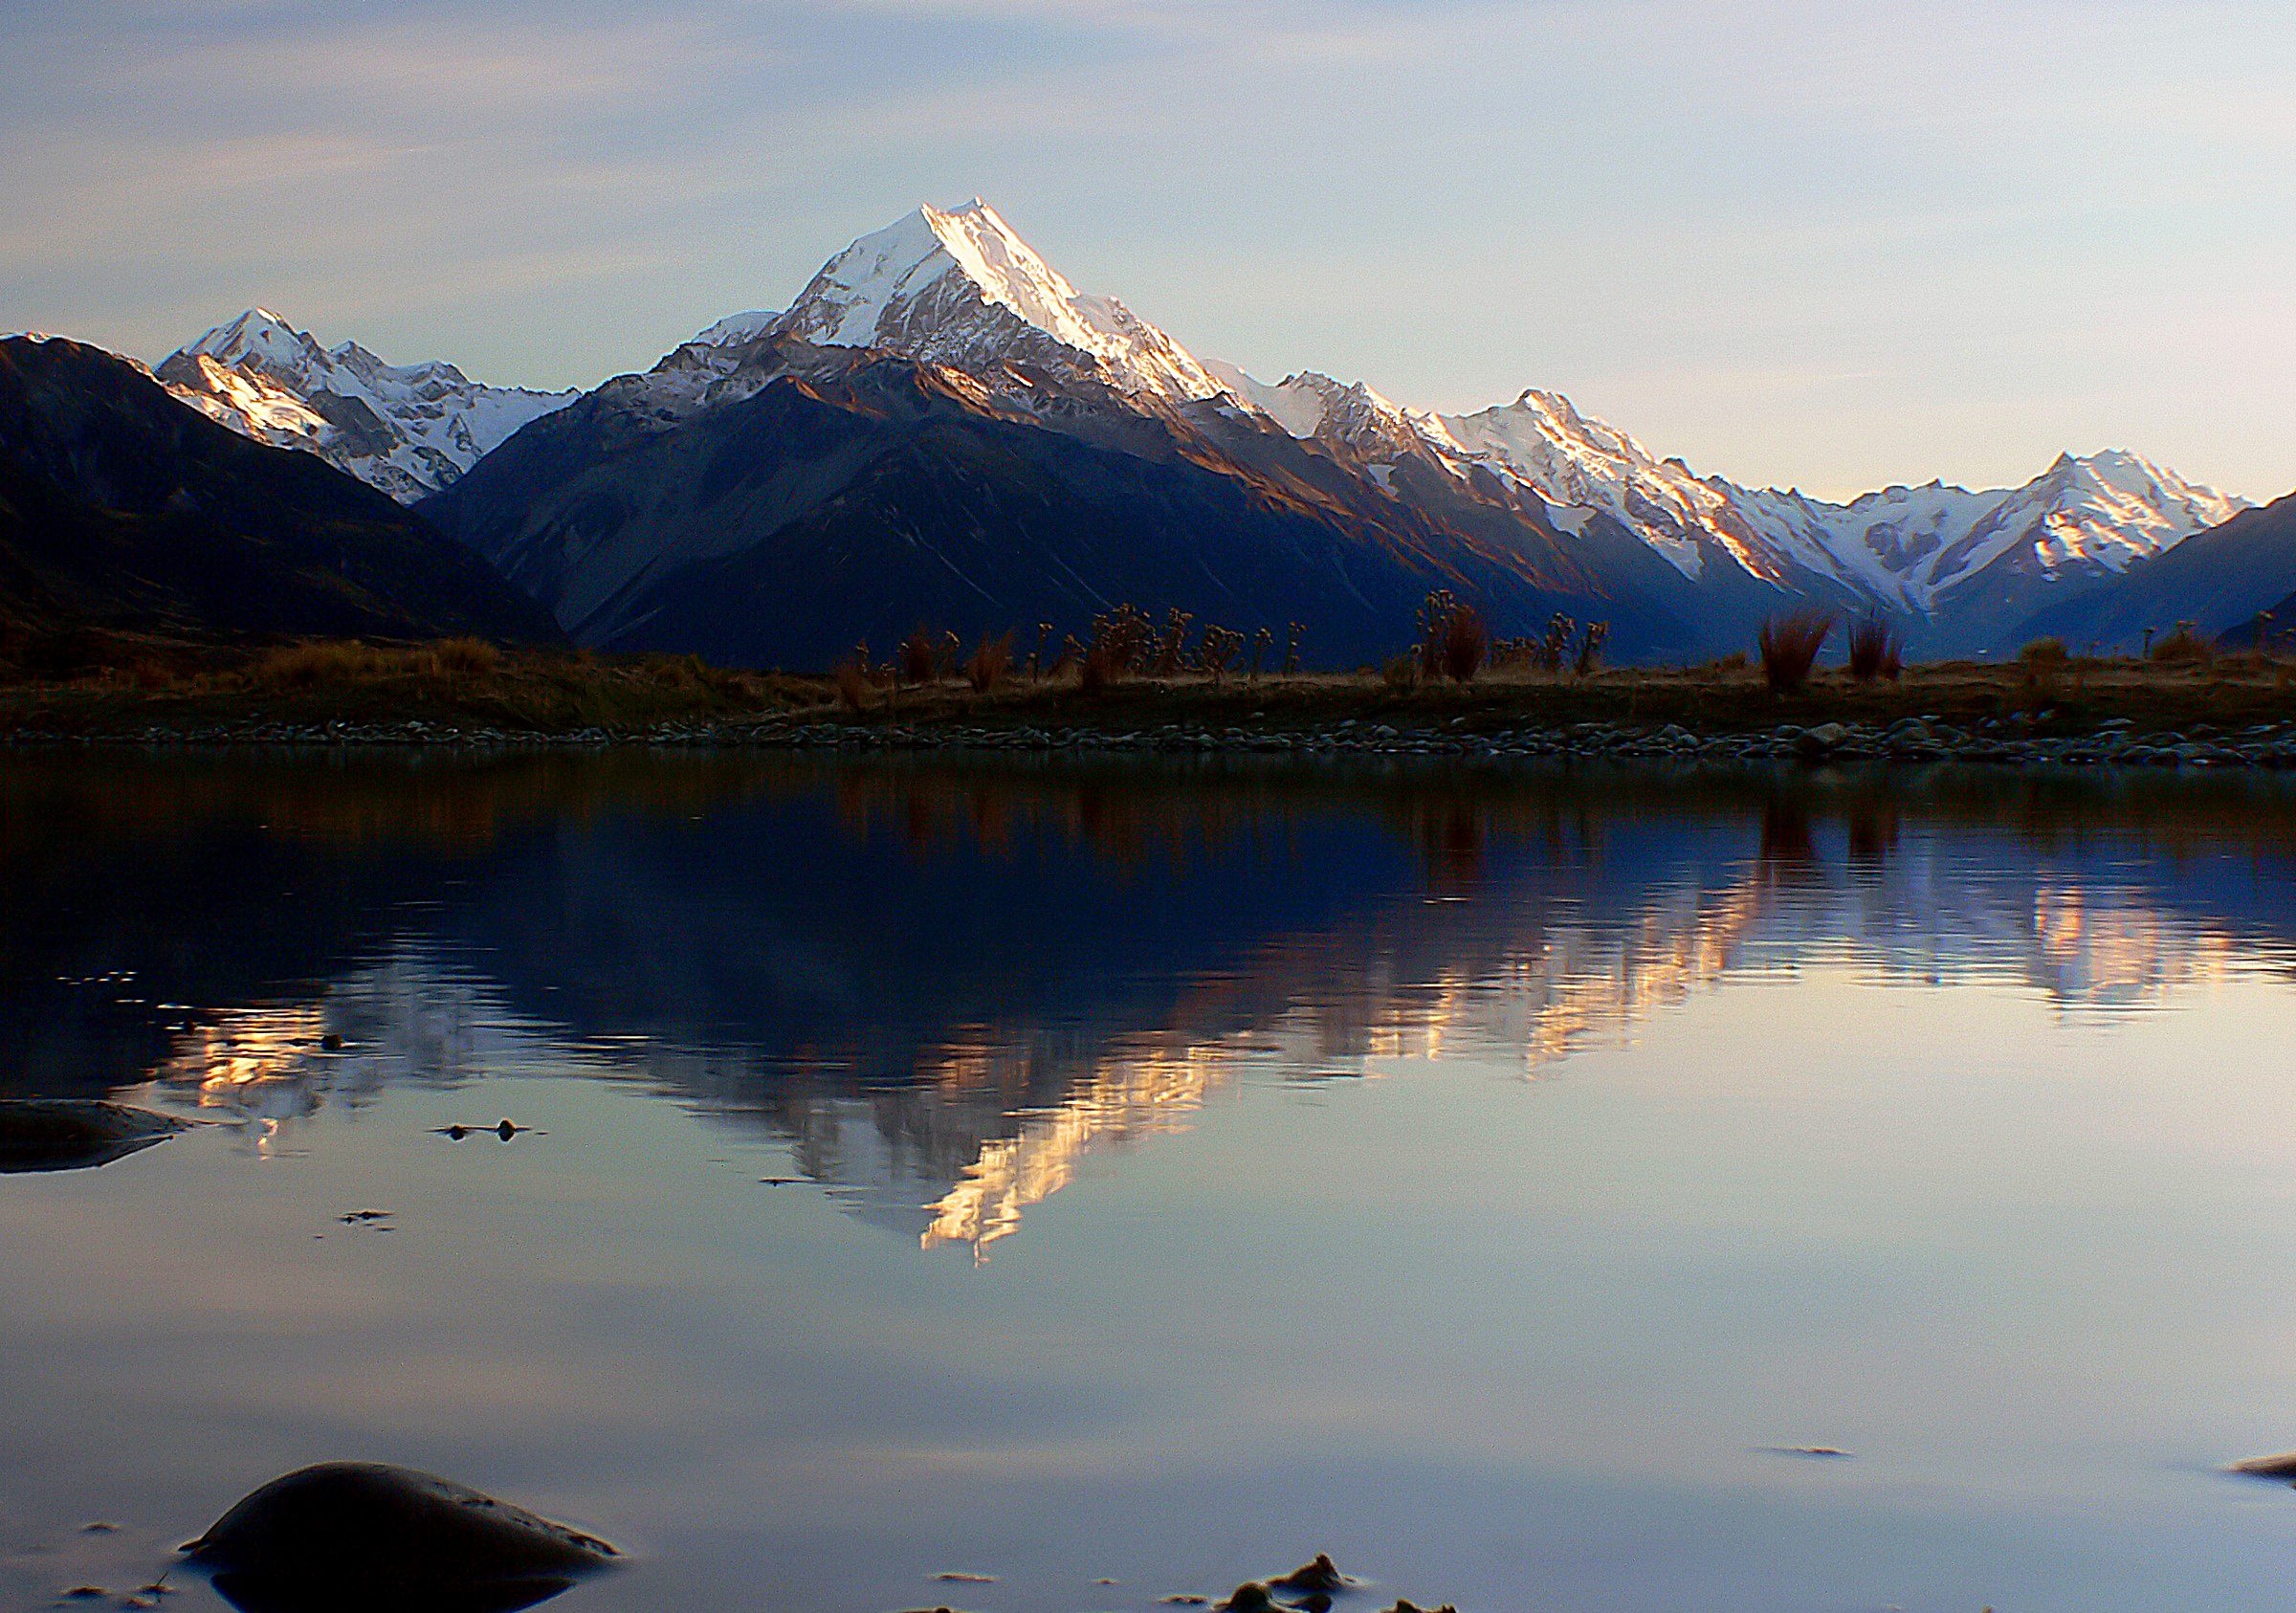
landscape, water, nature, wilderness, mountain, snow, winter, cloud, sunrise, sunset, morning, lake, dawn, mountain range, dusk, ice, evening, reflection, scenery, reservoir, season, body of water, mountains, newzealand, nationalparks, mountcook, panasonicdmcfz30, loch, atmospheric phenomenon, mountainous landforms